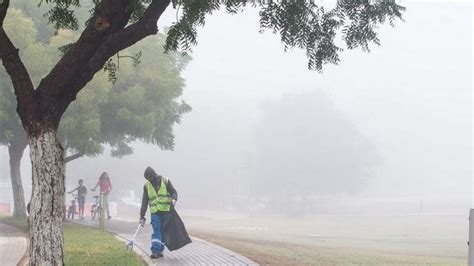
Weather: foggy or hazy